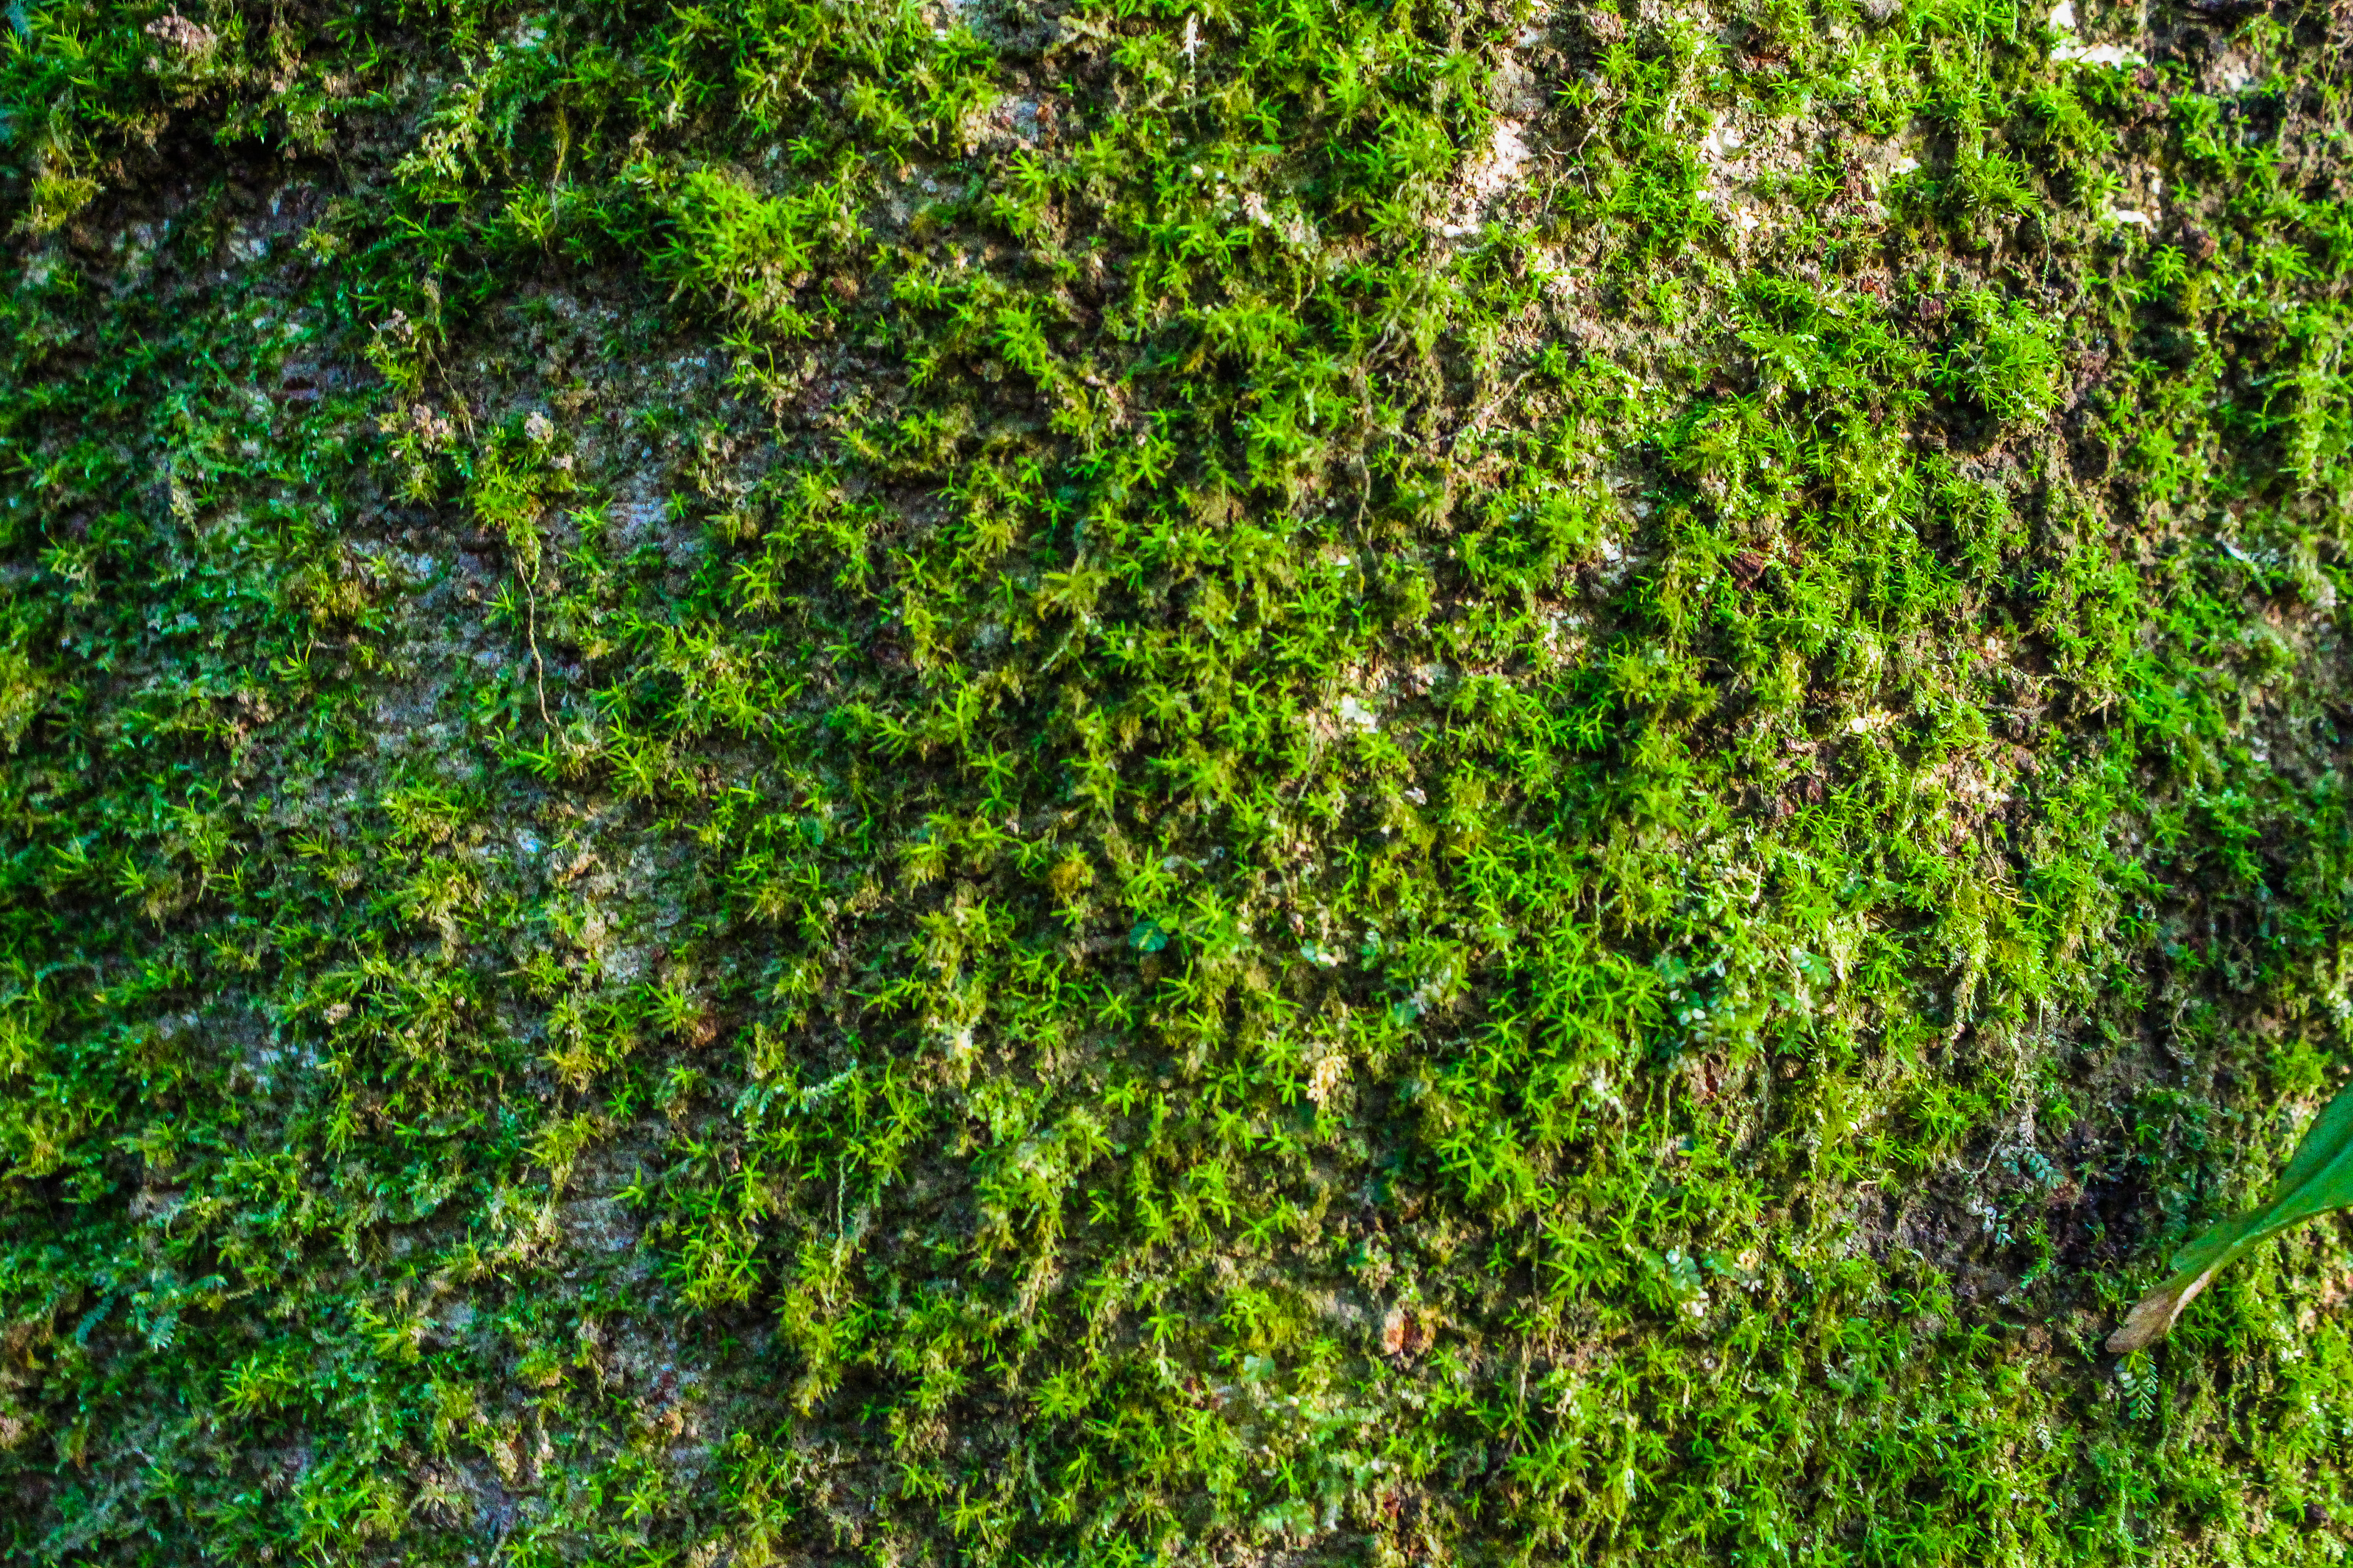
nature, park, forest, green, tree, wood, leaf, plant, thailand, chiangmai, landscape, natural, national, tropical, wild, inthanon, outdoor, rainforest, beautiful, environment, rain, evergreen, scenery, asia, travel, moss, sunshine, tourism, background, jungle, vegetation, grass, non vascular land plant, groundcover, shrub, liverwort